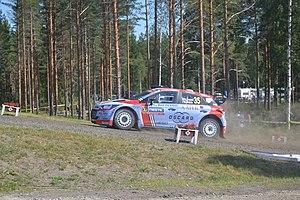
Pierre-Louis Loubet, né le 18 février 1997 à Bastia, est un pilote de rallye français. Il est le fils d'Yves Loubet, Champion d'Europe des rallyes en 1989.